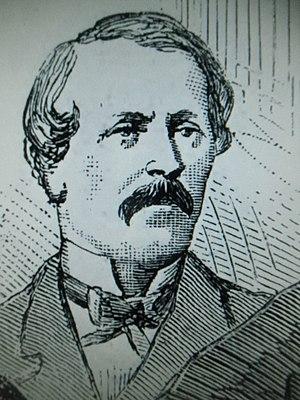
1854 chevandier
Jean-Pierre Napoléon Eugène Chevandier de Valdrome est un homme politique, exploitant forestier et industriel français, né le 17 août 1810 à Saint-Quirin. Il épouse Marguerite Pauline Sahler, veuve de Charles Guillaume Vopelius, le 17 avril 1854. Il meurt sans descendance le 1ᵉʳ décembre 1878 à Cirey-sur-Vezouze. Il est promu commandeur de la Légion d’honneur de la promotion du 14 août 1869.